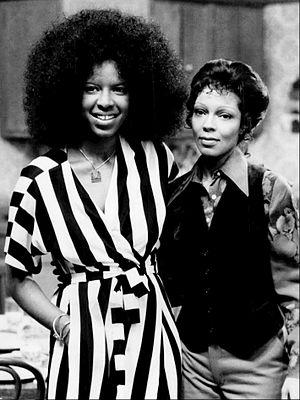
Natalie Maria Cole est une chanteuse de jazz, soul et R&B, musicienne et actrice américaine née le 6 février 1950 à Los Angeles, Californie et morte le 31 décembre 2015 dans la même ville. En 1991 parait une chanson qui lui vaudra son plus grand succès : Unforgettable, duo avec la voix de son père, Nat King Cole, mort vingt-six ans plus tôt.